William Chick Scarritt House

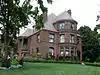
The William Chick Scarritt House in 2015

The William Chick Scarritt House at 3240 Norledge Avenue, is a historic house in Scarritt Renaissance, Kansas City, Missouri.